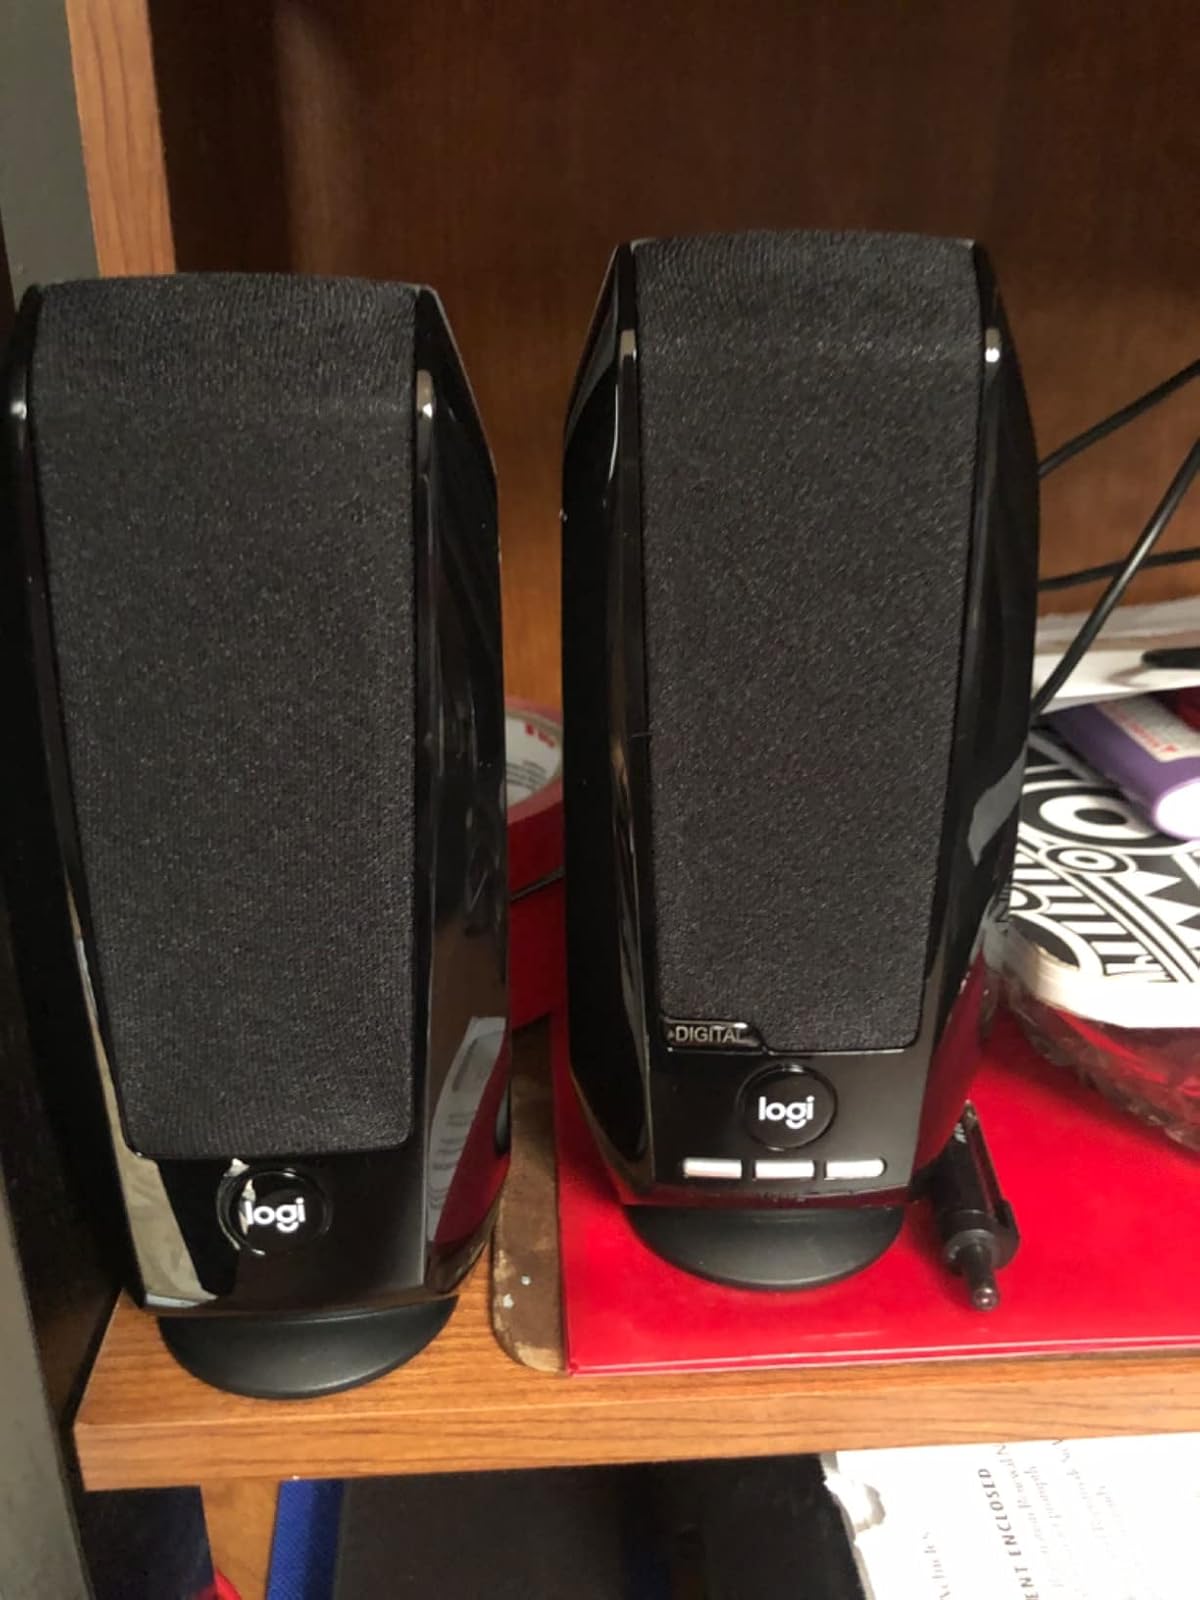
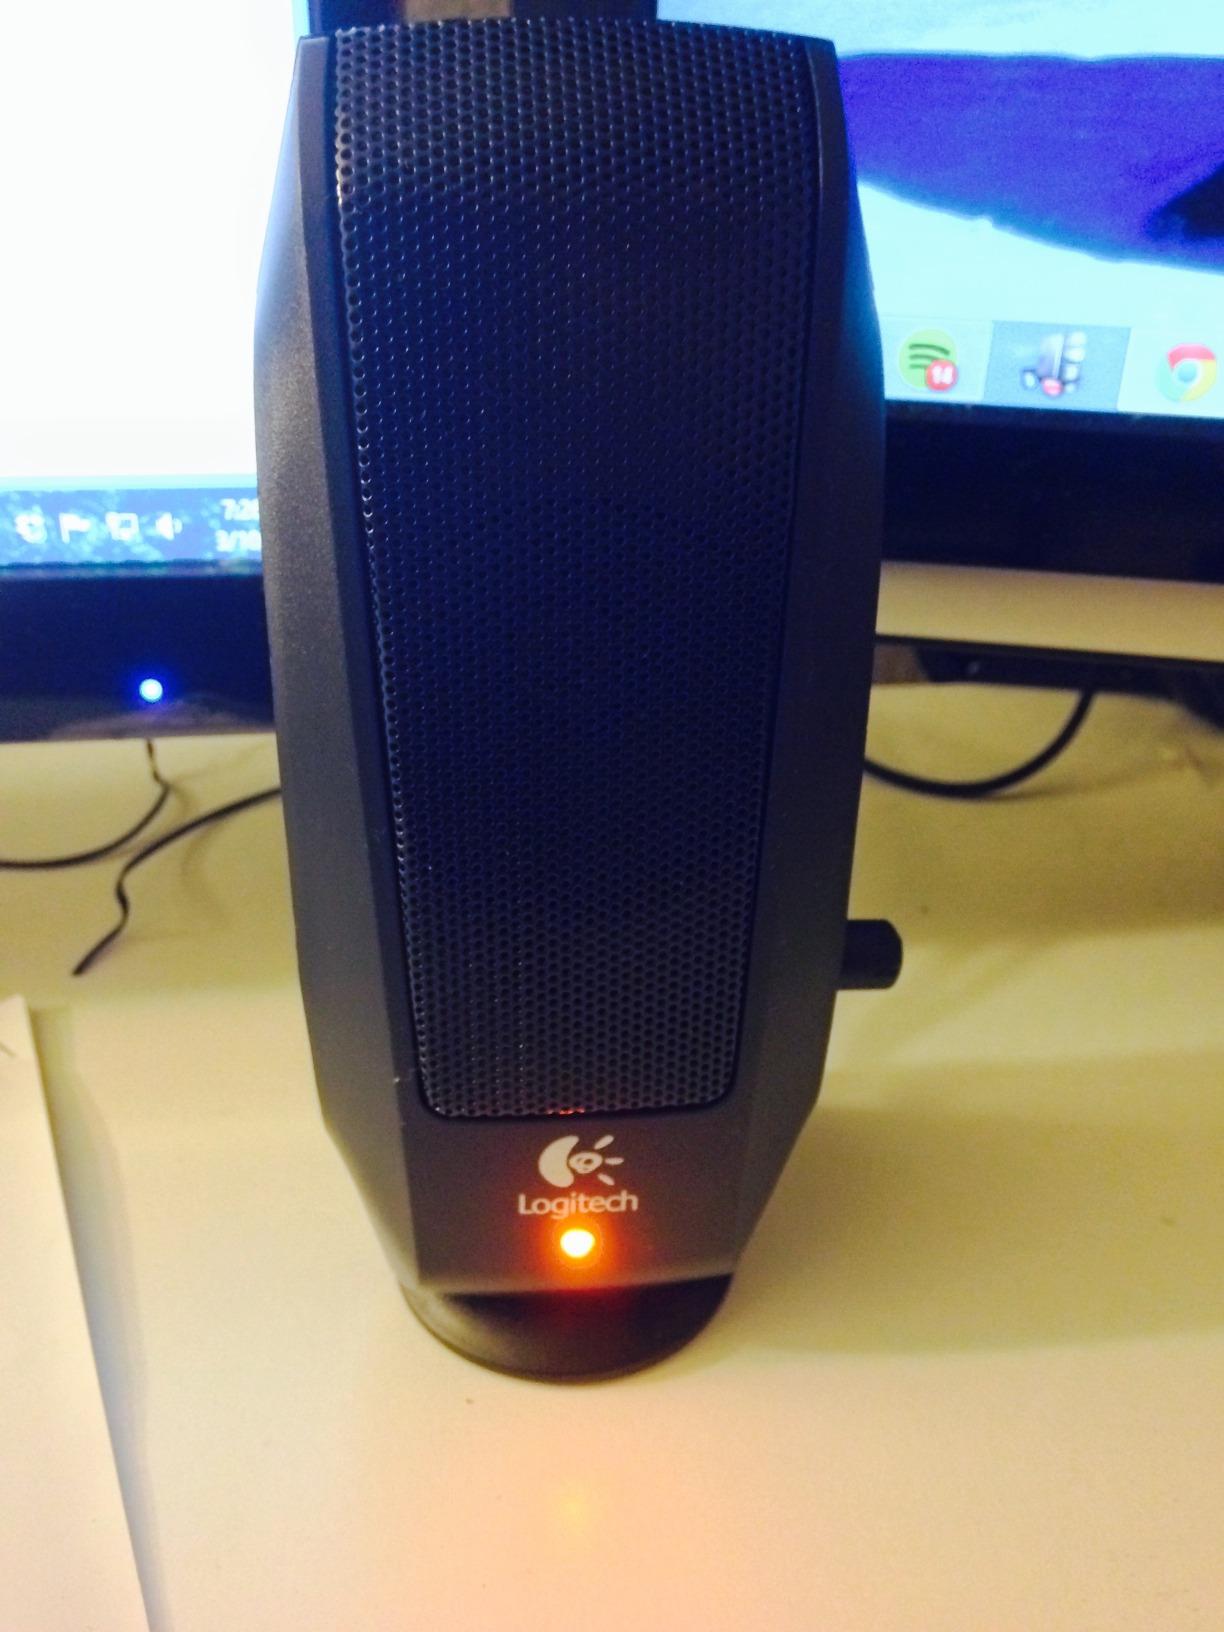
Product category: speaker
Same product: no